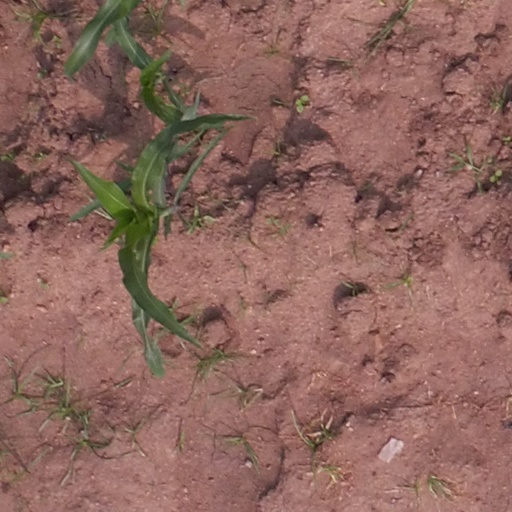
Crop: maize; corn